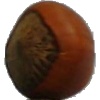
Label: nut_forest